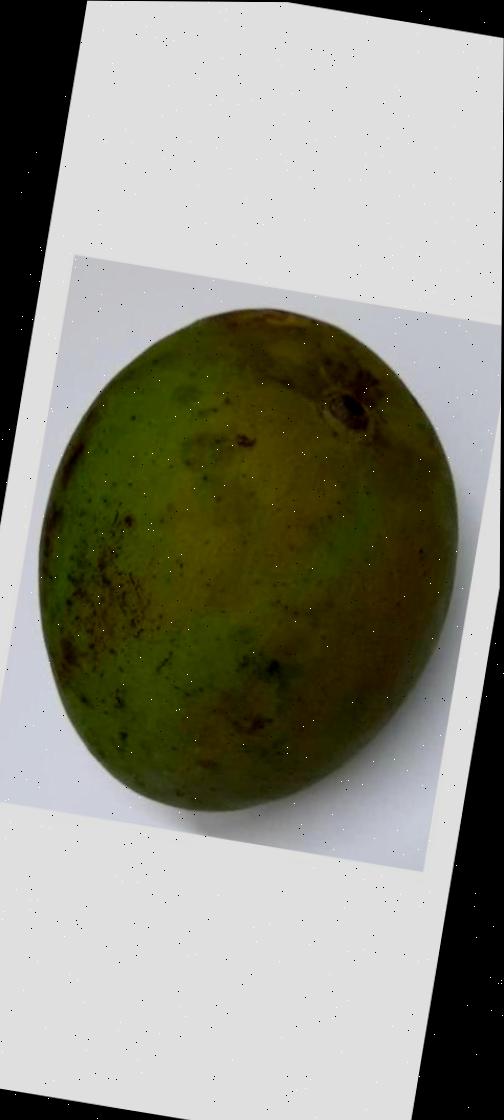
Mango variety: Harivanga